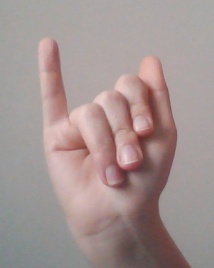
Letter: meem